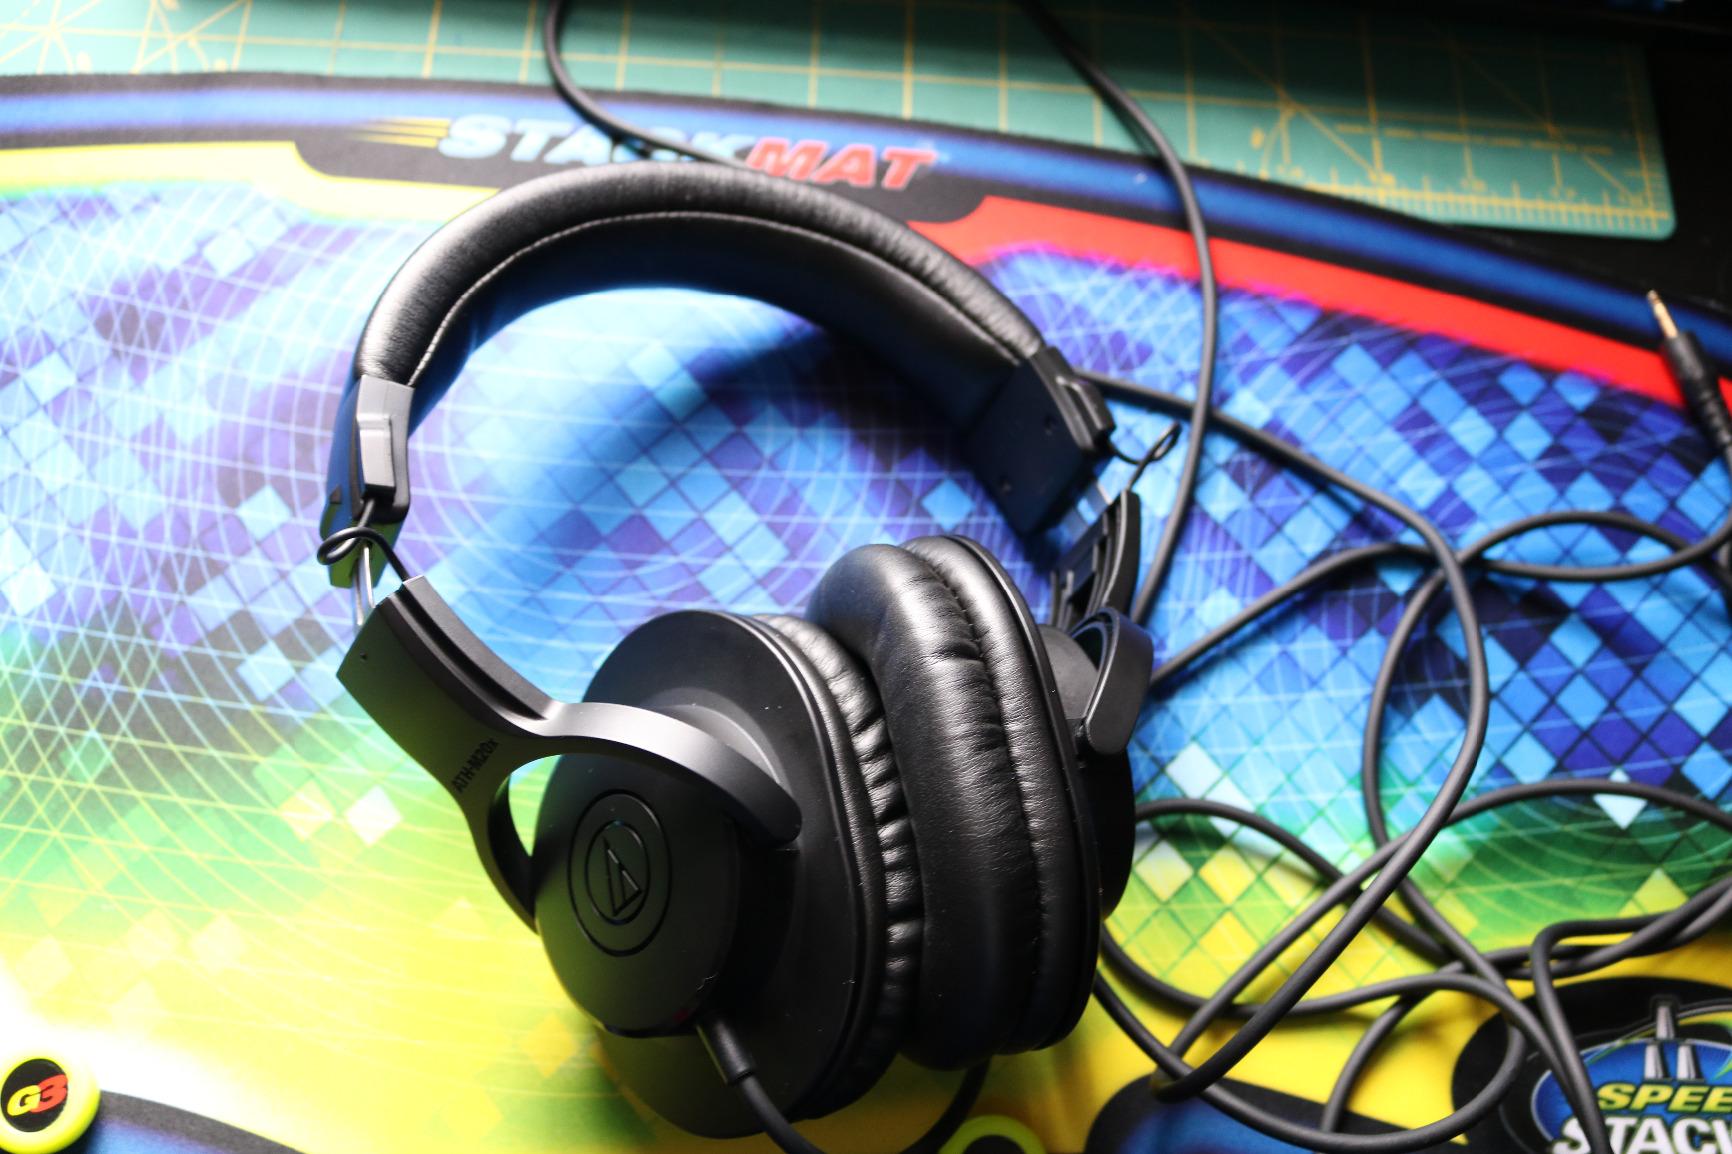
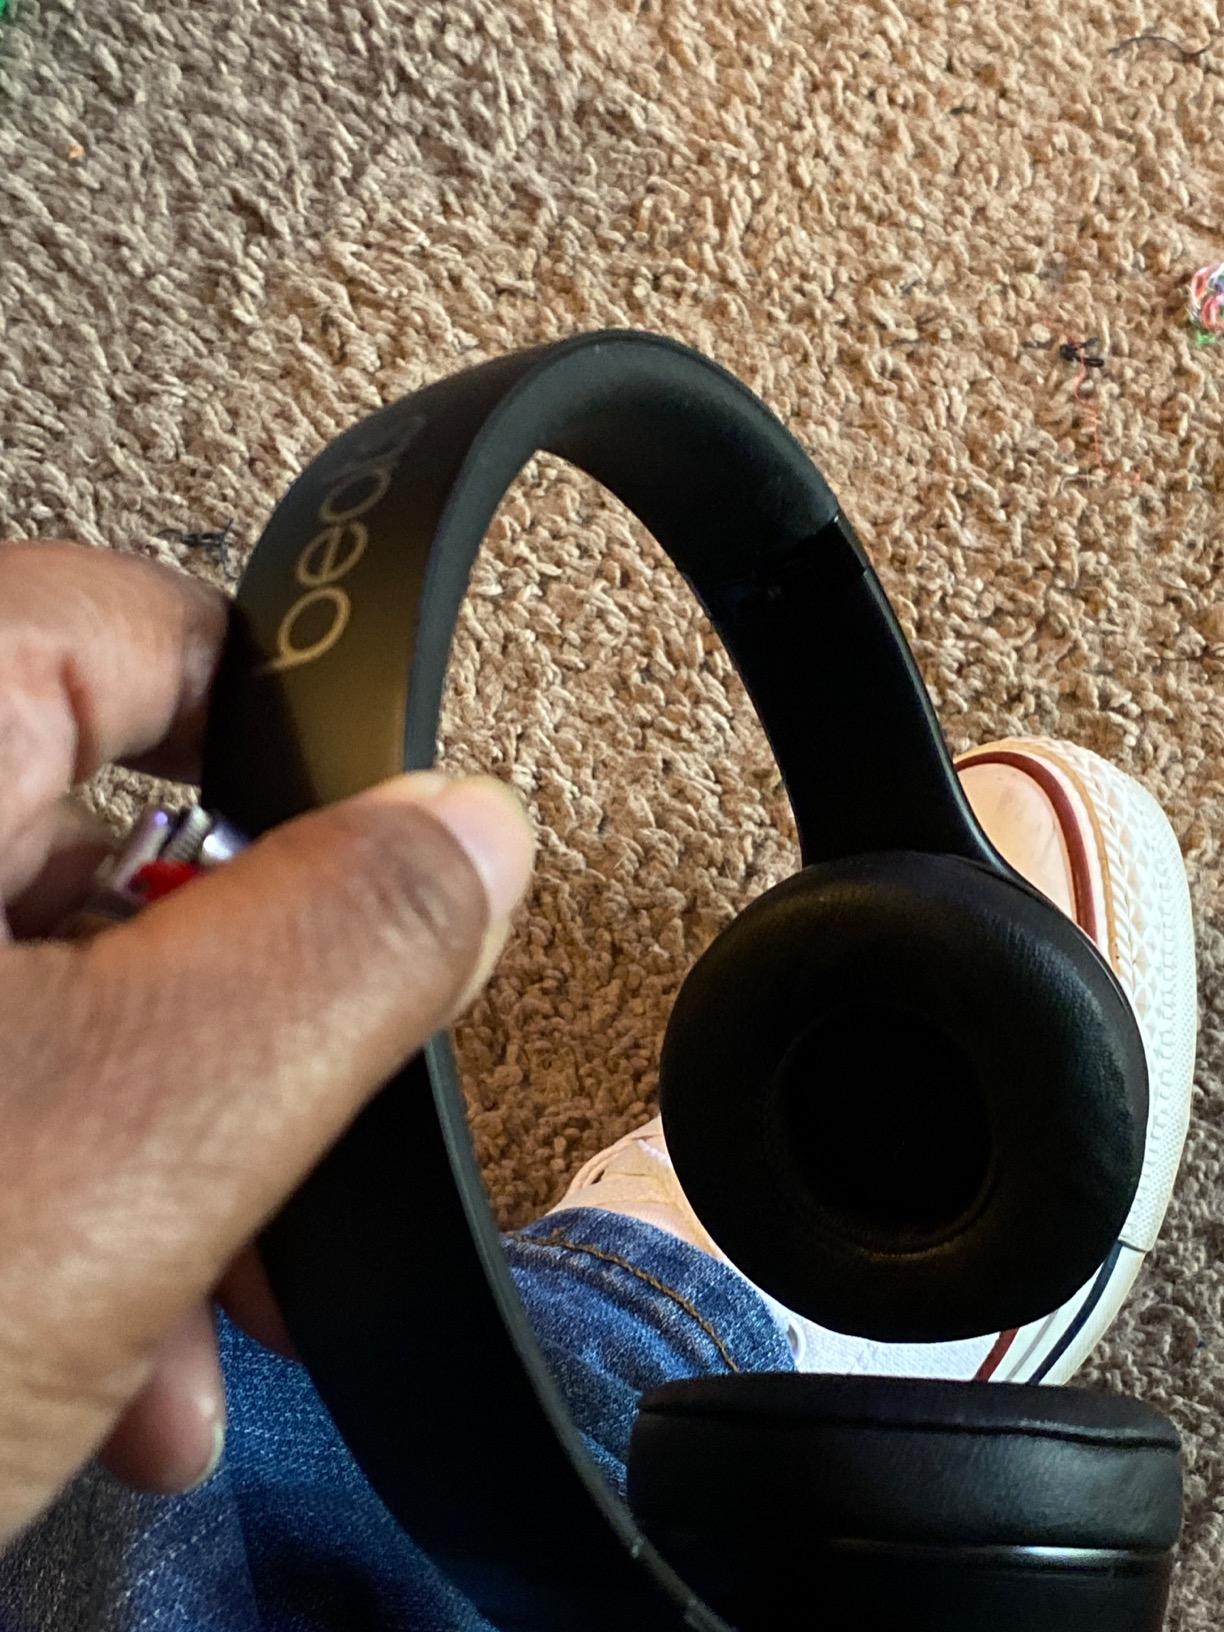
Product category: headphones
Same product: no